Charles Howard, 1st Earl of Nottingham

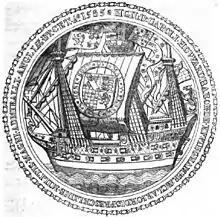
Seal dating from 1585.

Few details of Charles Howard's early life are known. He was born in 1536, and was the cousin of Queen Elizabeth. He was son of William Howard, 1st Baron Howard of Effingham (c. 1510–1573) and Margaret Gamage (d. 18 May 1581), daughter of Sir Thomas Gamage. He was a grandson of Thomas Howard, 2nd Duke of Norfolk. He was also the cousin of Anne Boleyn (Anne's mother was half-sister to Charles' father), and held several prominent posts during the reign of Anne's daughter, Elizabeth I.